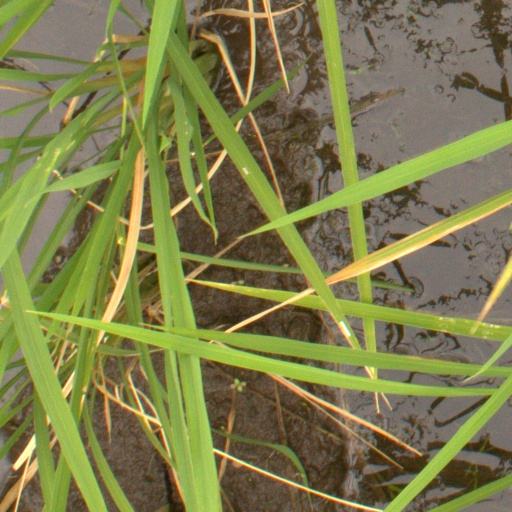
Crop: rice